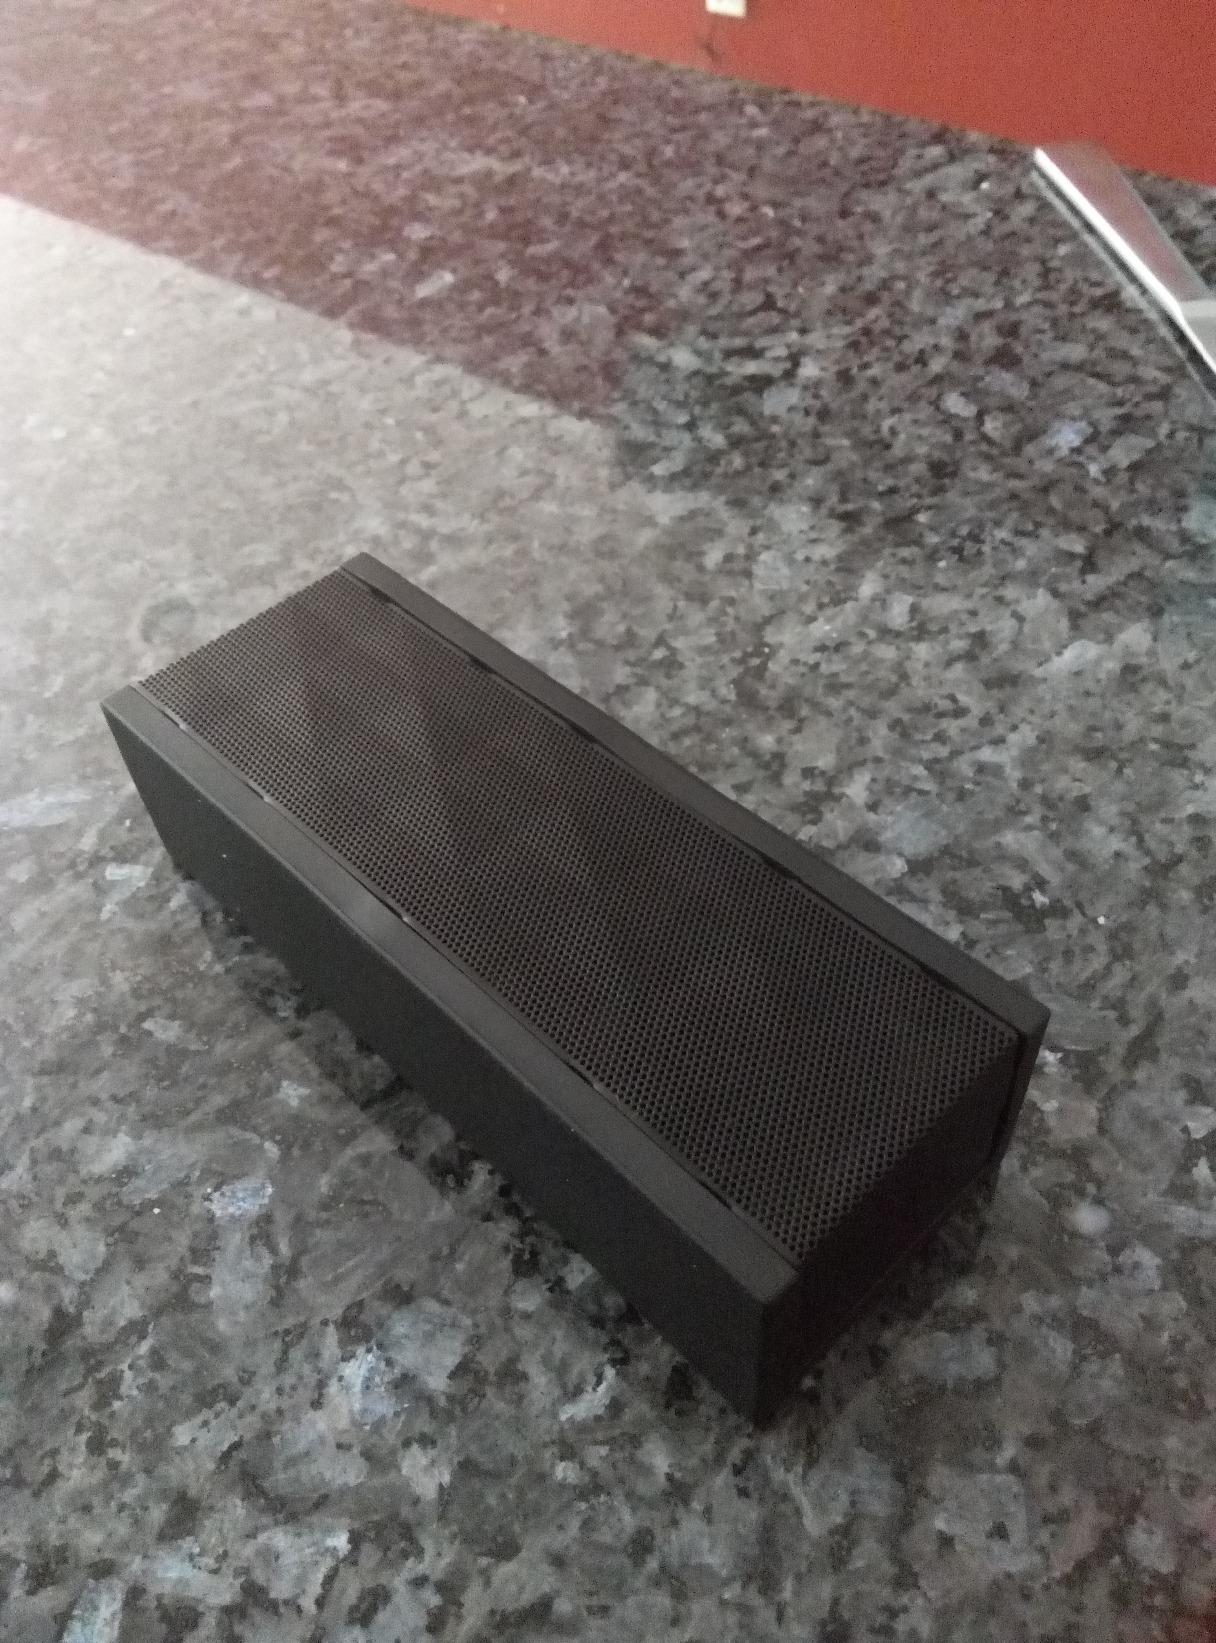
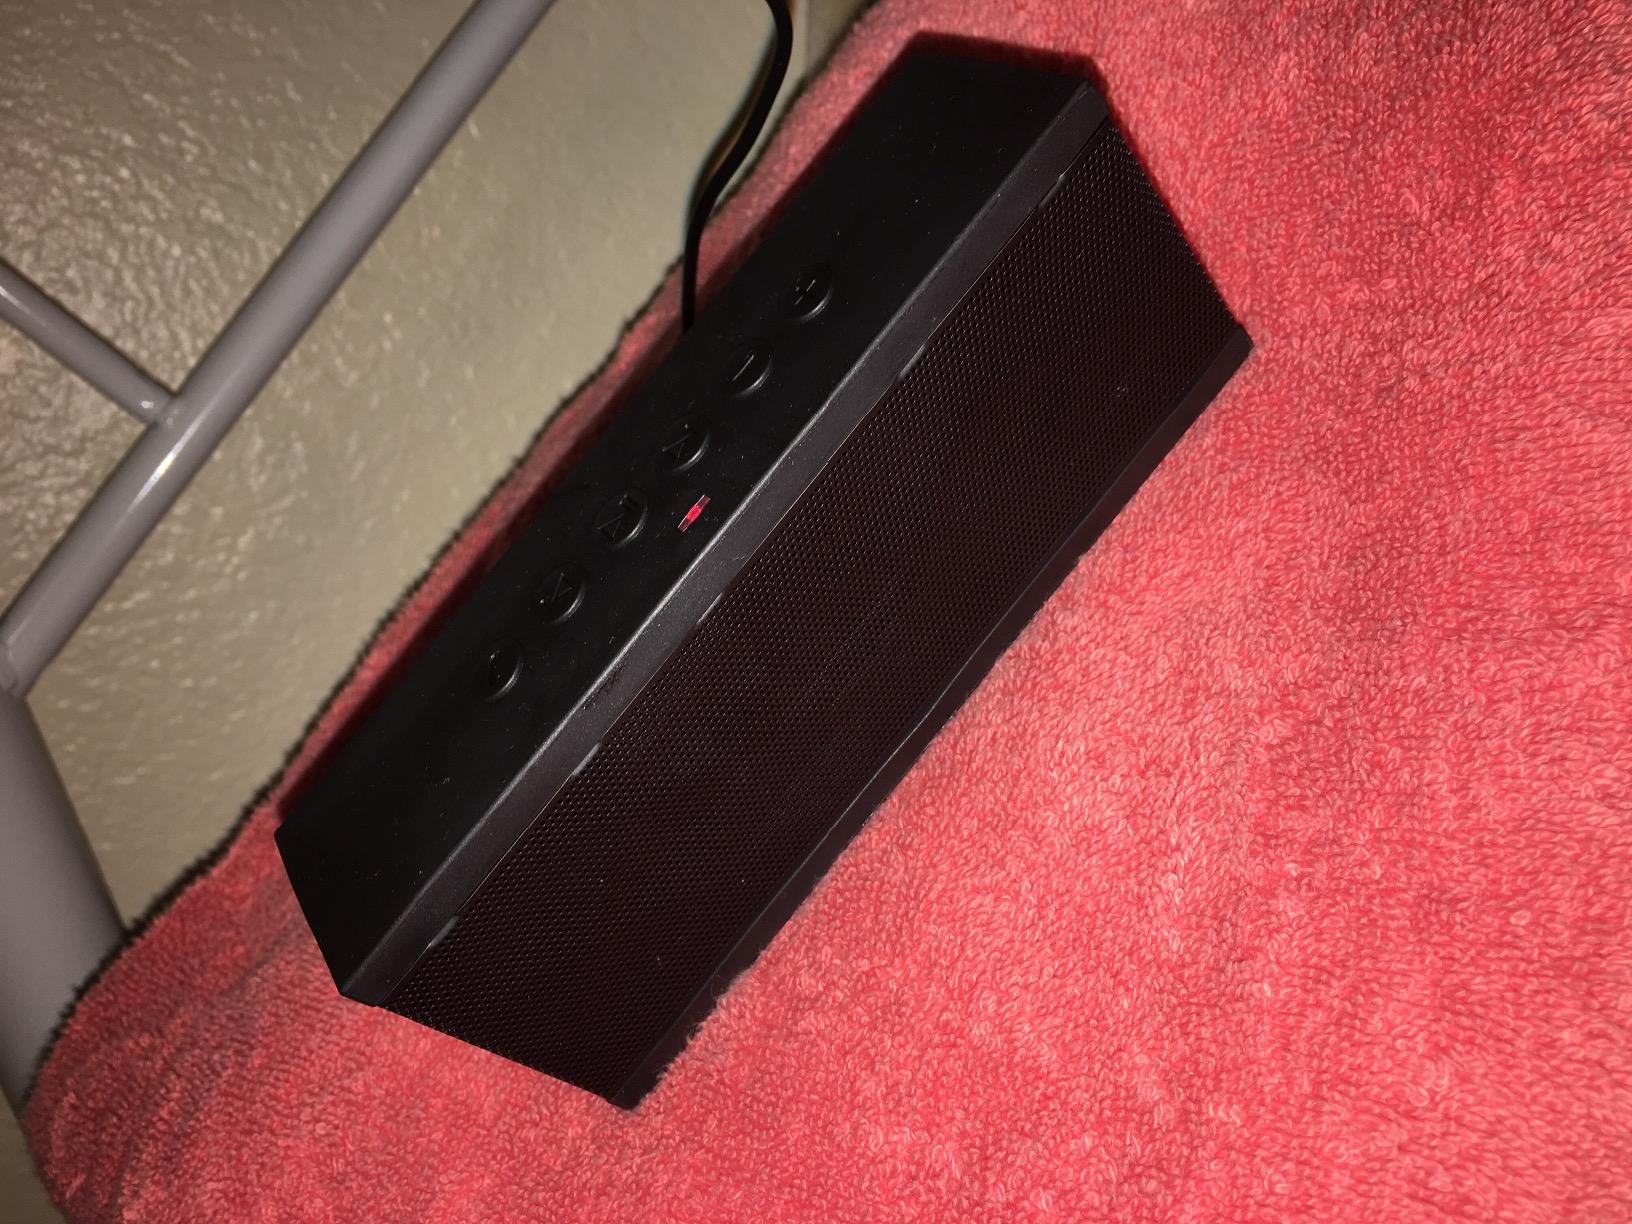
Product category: speaker
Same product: yes